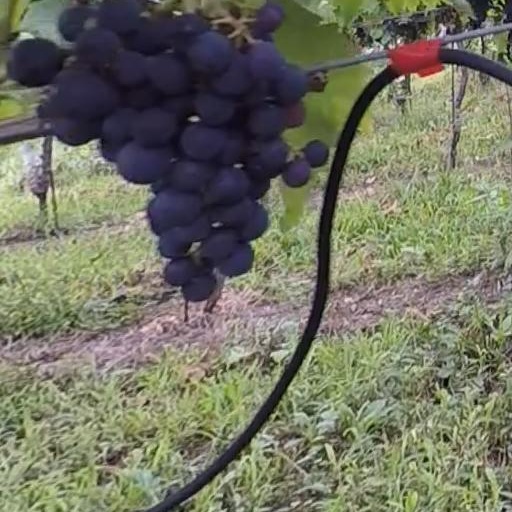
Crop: grape